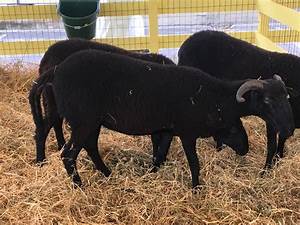
Label: pecora